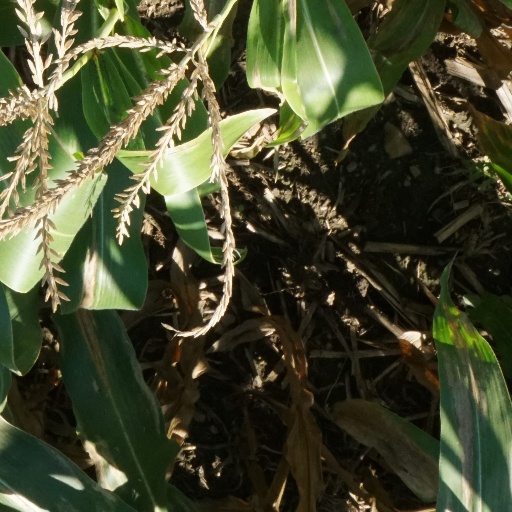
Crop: maize; corn